Uinta Basin Rail

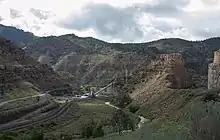
The retired Carbon Power Plant at the junction of US 191 and US 6 inside the Price River Canyon. Also visible is the Central Corridor. The Uinta Basin Rail line would connect to the main a few miles west of this point.

The Surface Transportation Board issued their approval in December 2021. In 2022 construction contracts for the railroad's construction particularly for the tunnels along the route were announced with AECOM, a joint venture with Skanska & W.W. Clyde Company, and Obayashi Corporation as principal partners. The US Forest Service granted right-of-way through of Ashley National Forest and upheld the decision when challenged by several environmental groups.